Jean Desbouvrie

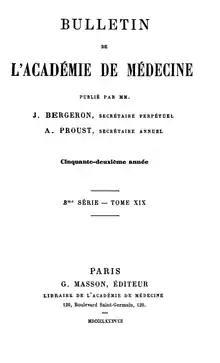
Cover page to the medical bulletin that first reported Desbouvrie's claimed discovery of a preventive cure for hangovers

In 1888 the "Bulletin de l'academie de medicine" (Bulletin of the Academy of Medicine) published a report that Desbouvrie had sent them a manuscript and requested verification of an invention he claimed to have made. He called it was a matter of public health to counter the effects of chronic alcoholism. According to the report, which was republished in English in summary form in the "Medical Record" and the "Cincinnati Lancet-clinic", Desbouvrie had attempted a preventive cure for hangovers. Desbouvrie asserted that the cure required eating albumen and fat in appropriate proportions one hour before alcohol consumption, and had invented a chocolate which he claimed contained both ingredients in an effective ratio. He provided samples to the Academy and assured its members he had tested the cure upon himself.